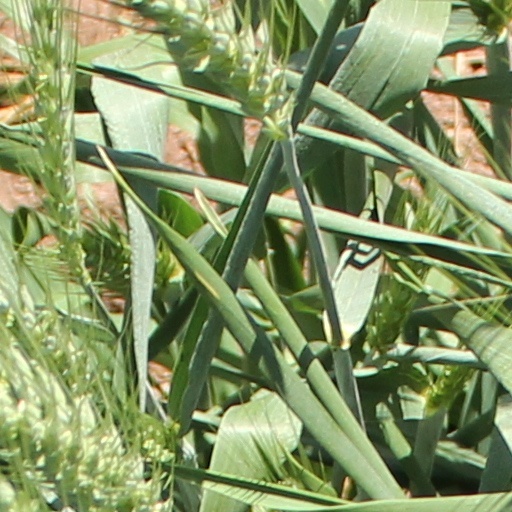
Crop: wheat